Tubulin

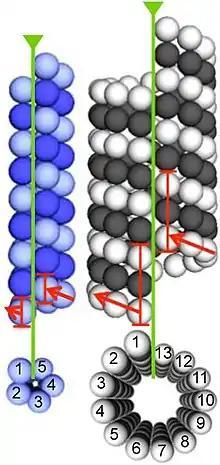
Comparison of the architectures of a 5-protofilament bacterial microtubule (left; BtubA in dark blue; BtubB in light-blue) and a 13-protofilament eukaryotic microtubule (right; α-tubulin in white; β-tubulin in black). Seams and start-helices are indicated in green and red, respectively.

Microtubules are assembled from dimers of α- and β-tubulin. These subunits are slightly acidic, with an isoelectric point between 5.2 and 5.8. Each has a molecular weight of approximately 50 kDa.